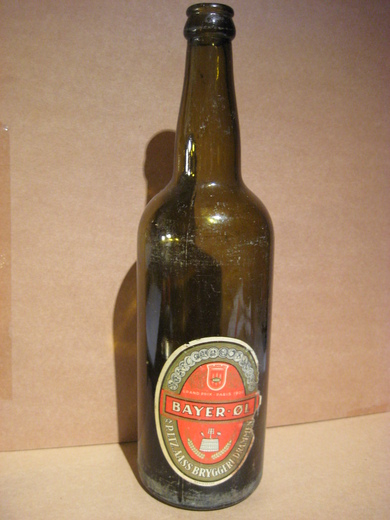
Waste category: glass